FedEx Express Flight 14

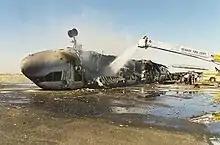
The wreckage of Flight 14 after the fire was extinguished

FedEx Express Flight 14 was a scheduled cargo flight from Singapore to Newark, New Jersey, via Malaysia, Taiwan, and Alaska. On July 31, 1997, the aircraft flying this route crashed during landing on its final segment at Newark International Airport, inverting and catching fire, injuring all five people on board.